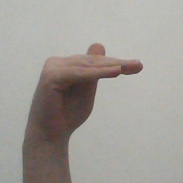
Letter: khaa